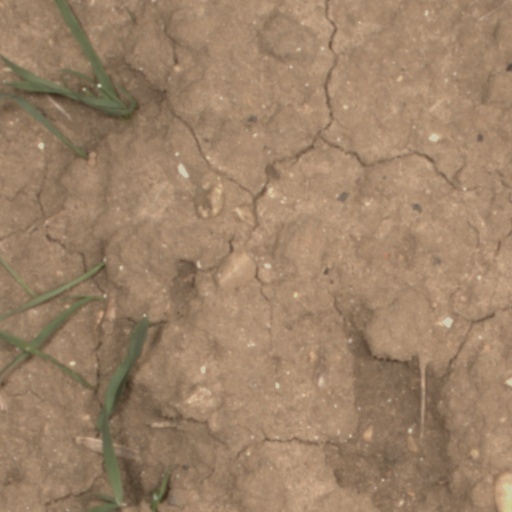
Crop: wheat